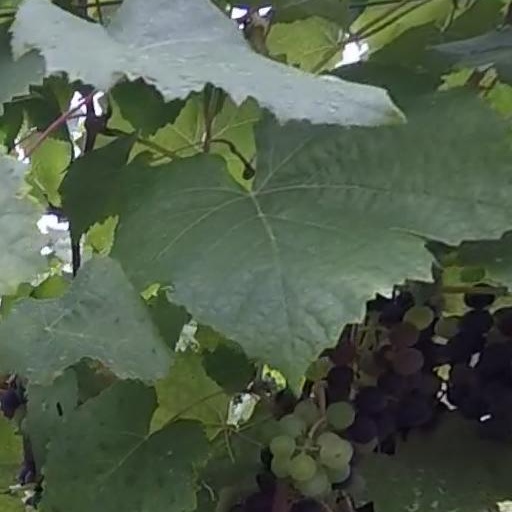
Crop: grape